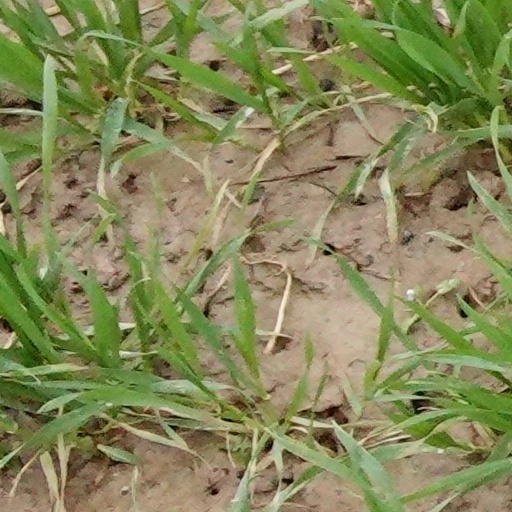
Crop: wheat